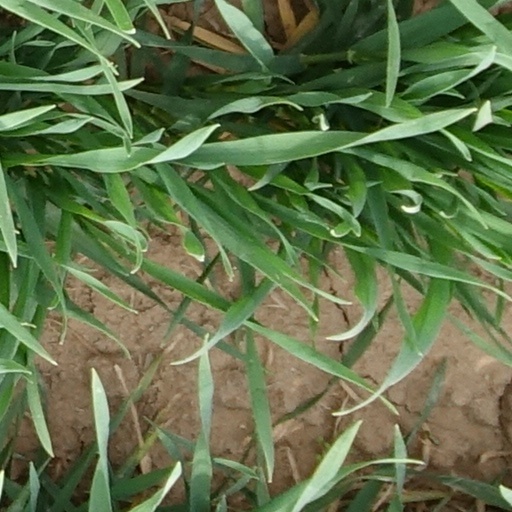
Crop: wheat